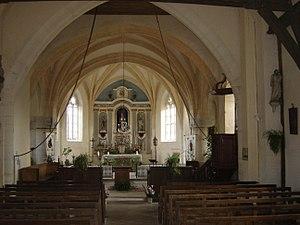
église Notre Dame de l'Assomption - Chauffour-lès-Bailly - Aube - France
Chauffour-lès-Bailly est une commune française, située dans le département de l'Aube en région Grand Est.
L'église Saint-Marcel-et-Notre-Dame-de-l'Assomption est un monument historique de la commune de Chauffour-lès-Bailly, dans le département de l'Aube. Sa construction remonte au XVIᵉ siècle.